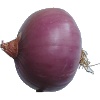
Label: Onion Red Peeled 1